Evangelisches Gymnasium zum Grauen Kloster

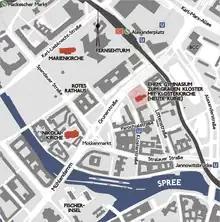
Original site in Mitte

The original school was established on 13 July 1574 by Elector John George of Hohenzollern as the first Protestant Latin school in Brandenburg at the site of a medieval Greyfriars monastery ("Graues Kloster"), that had been secularised in 1539 in the course of the Reformation. The premises were centered around the Gothic abbey church dating from the 13th century, the ruins of which are still visible near Alexanderplatz.